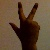
The image shows a hand gesture representing the number 3 in Indian Sign Language.